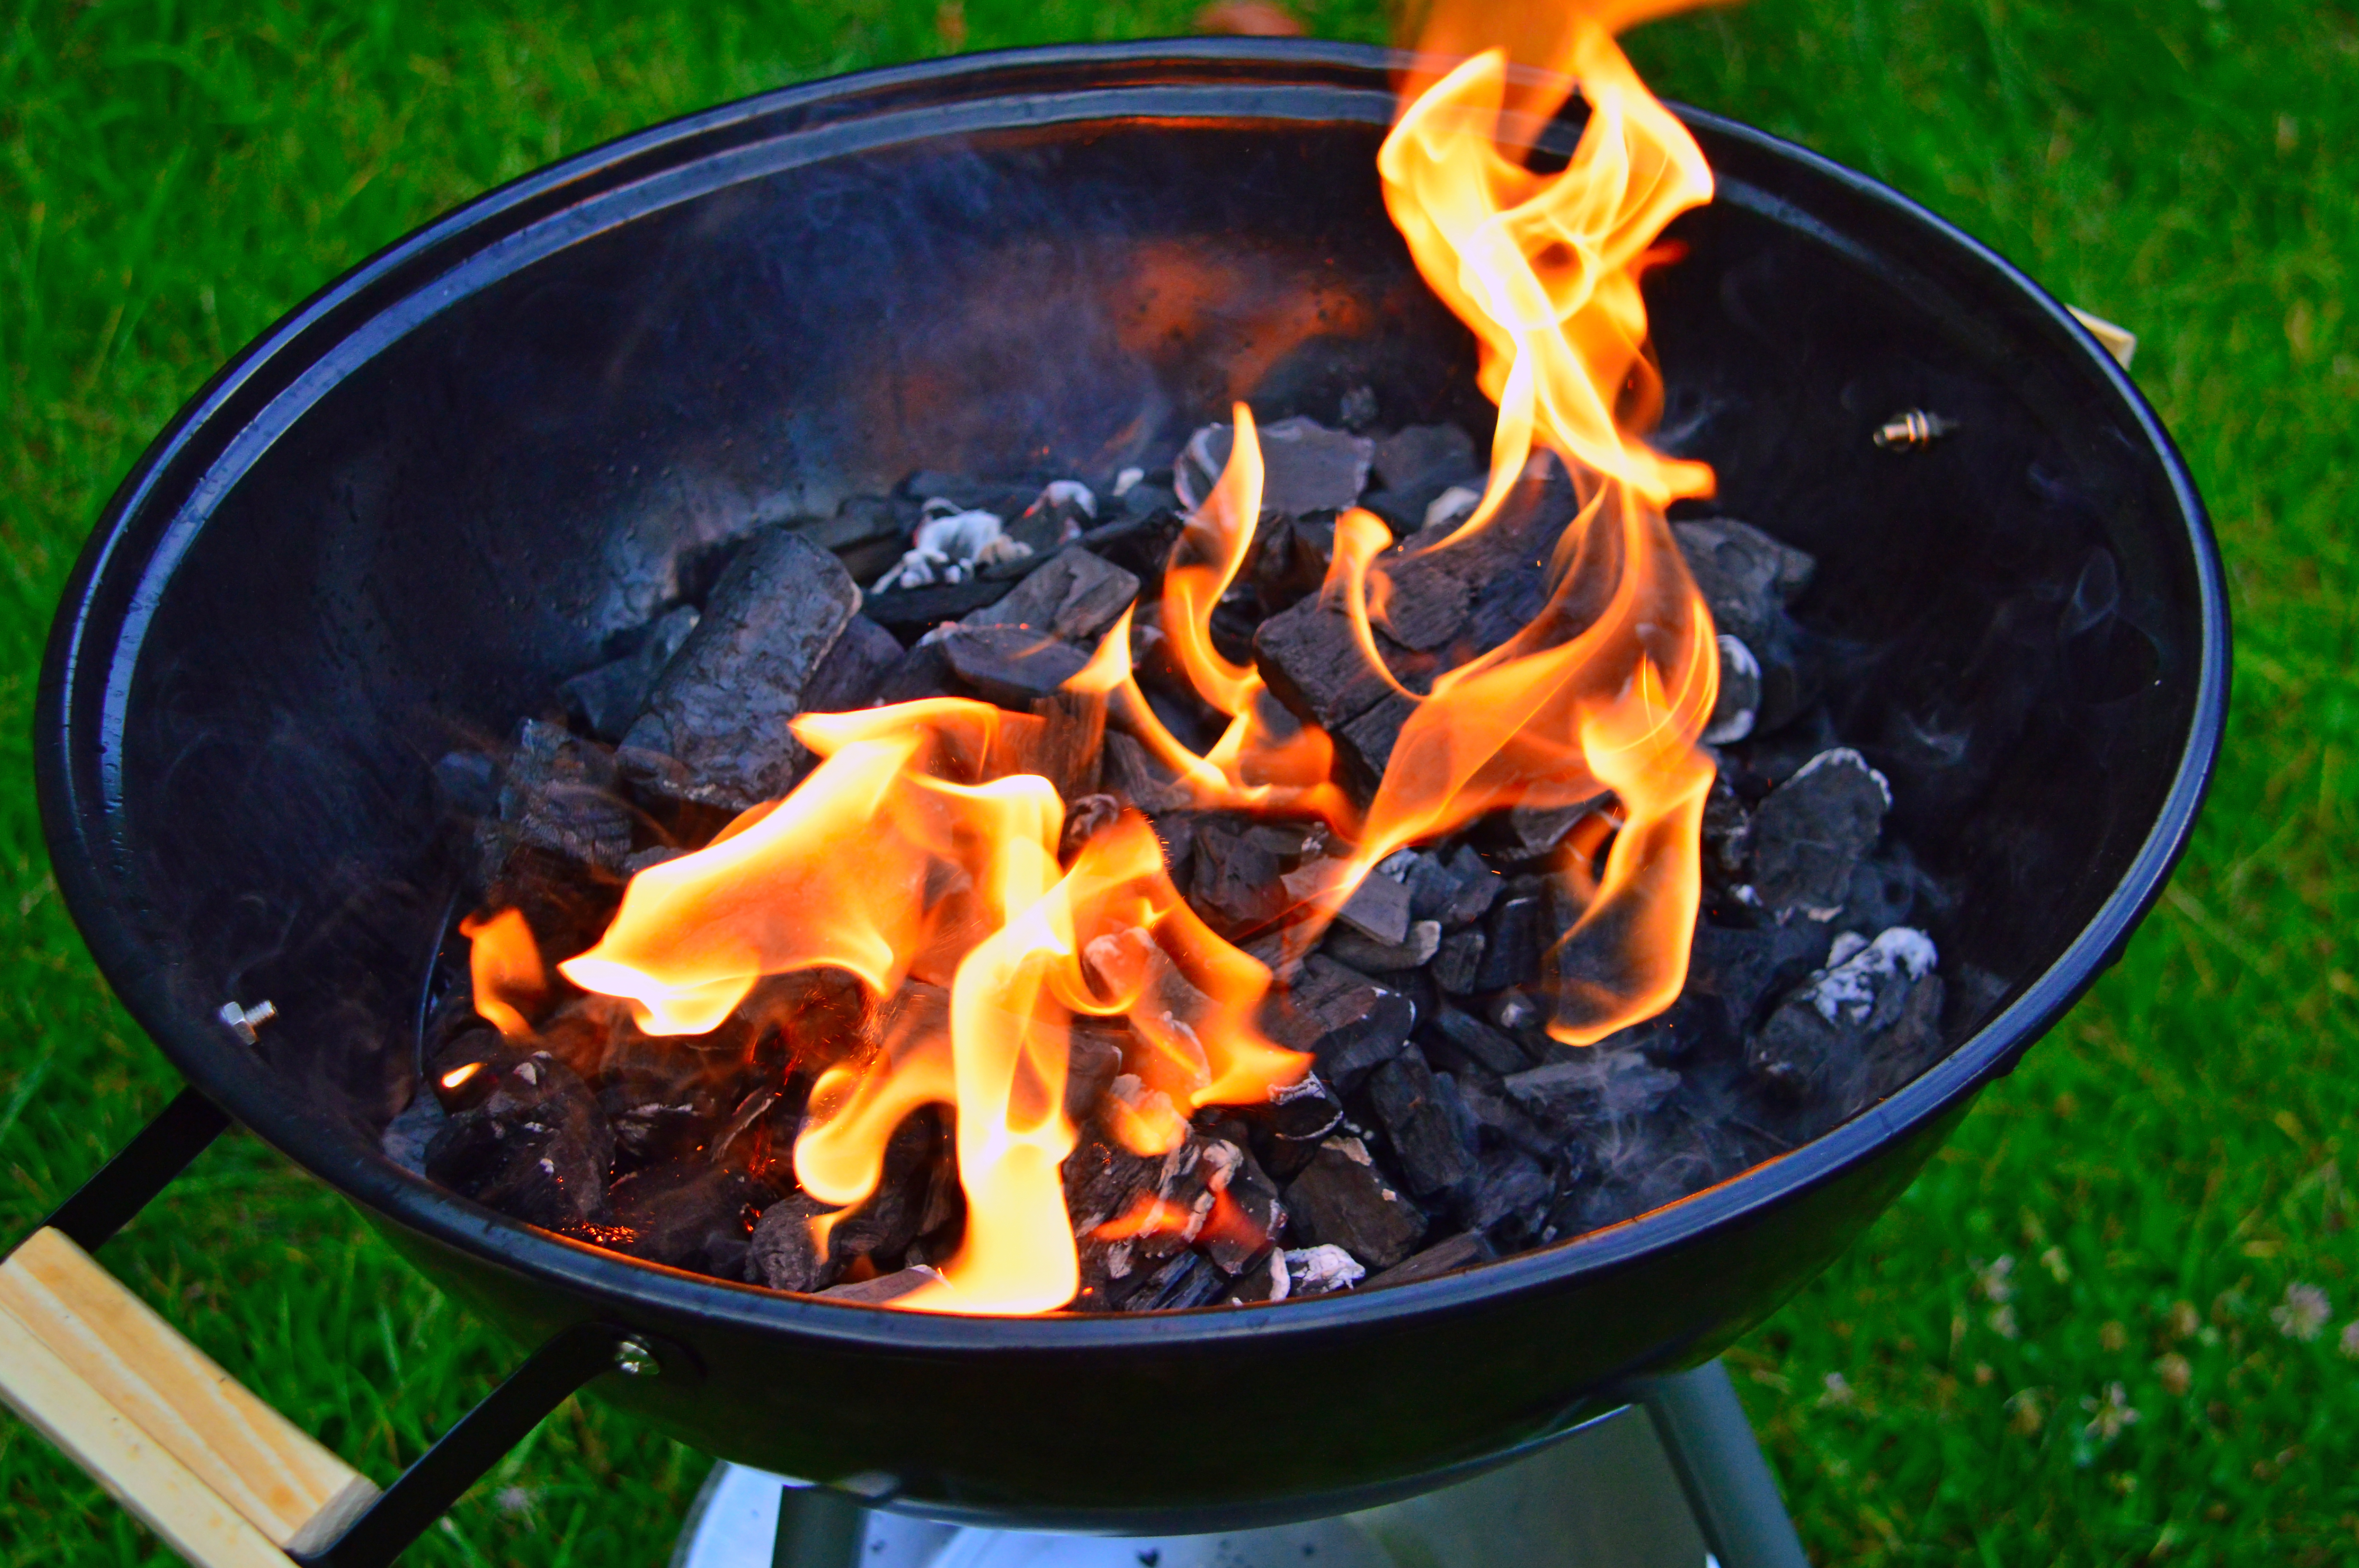
grill, barbecue, fire, charcoal, garden, hot, food, picnic, grilling, background, summer, cookout, flame, heat, burning, cooking, coal, party, black, smoke, outdoors, empty, flames, outdoor grill, barbecue grill, cookware and bakeware, cuisine, animal source foods, meat, dish, wok, campfire